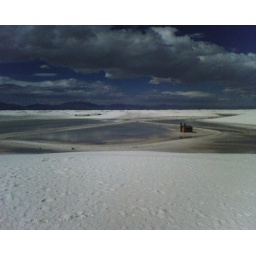
The sky was very blue against the white sand.